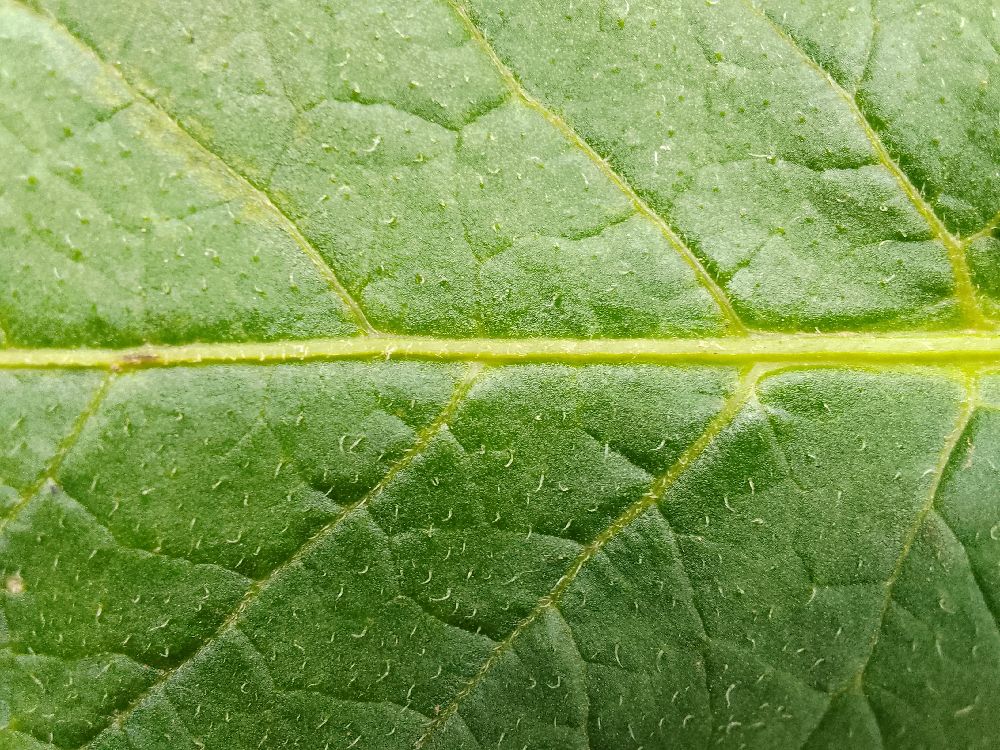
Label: Healthy